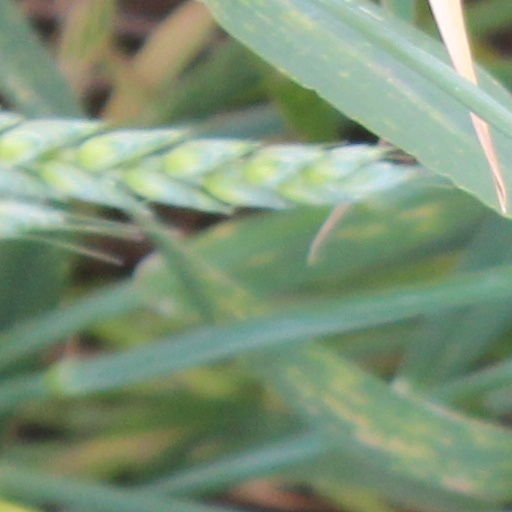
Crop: wheat